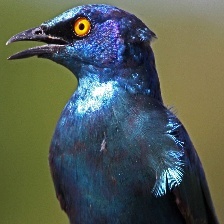
Species: CAPE GLOSSY STARLING
Scientific name: LAMPROTORNIS NITENS